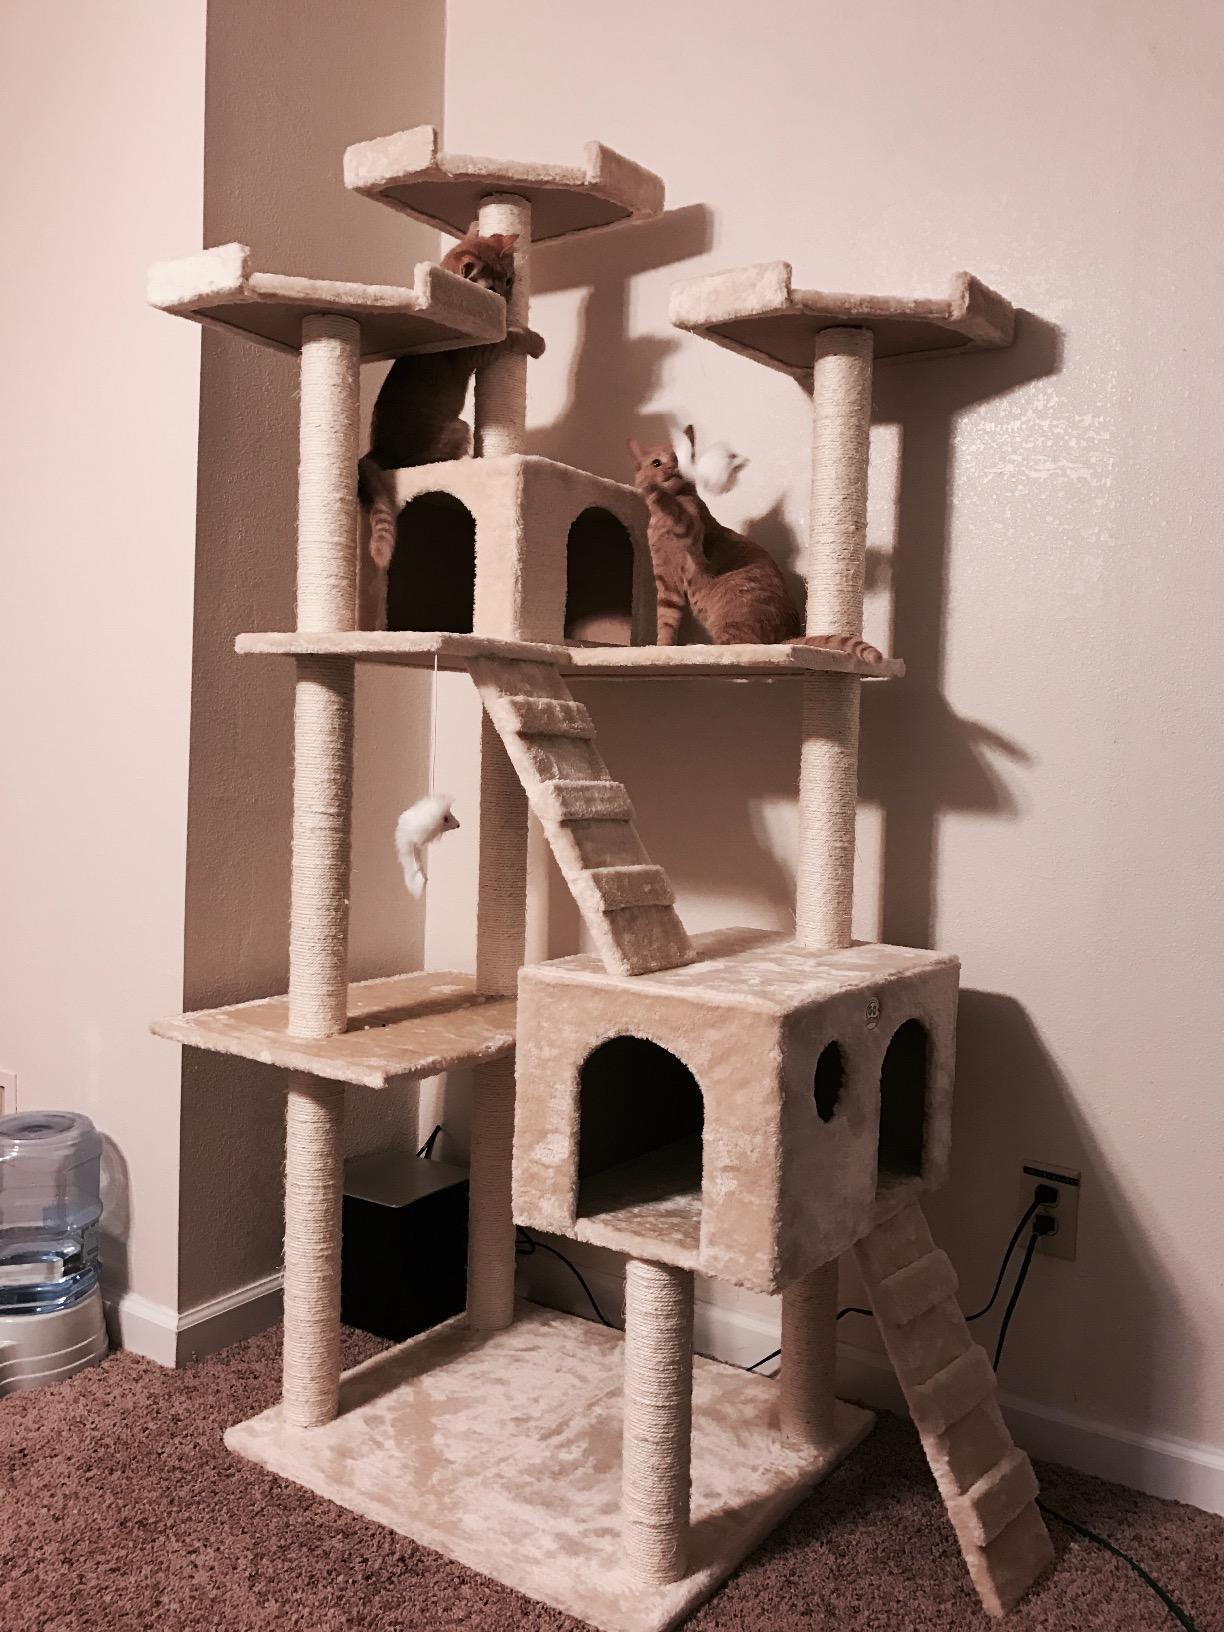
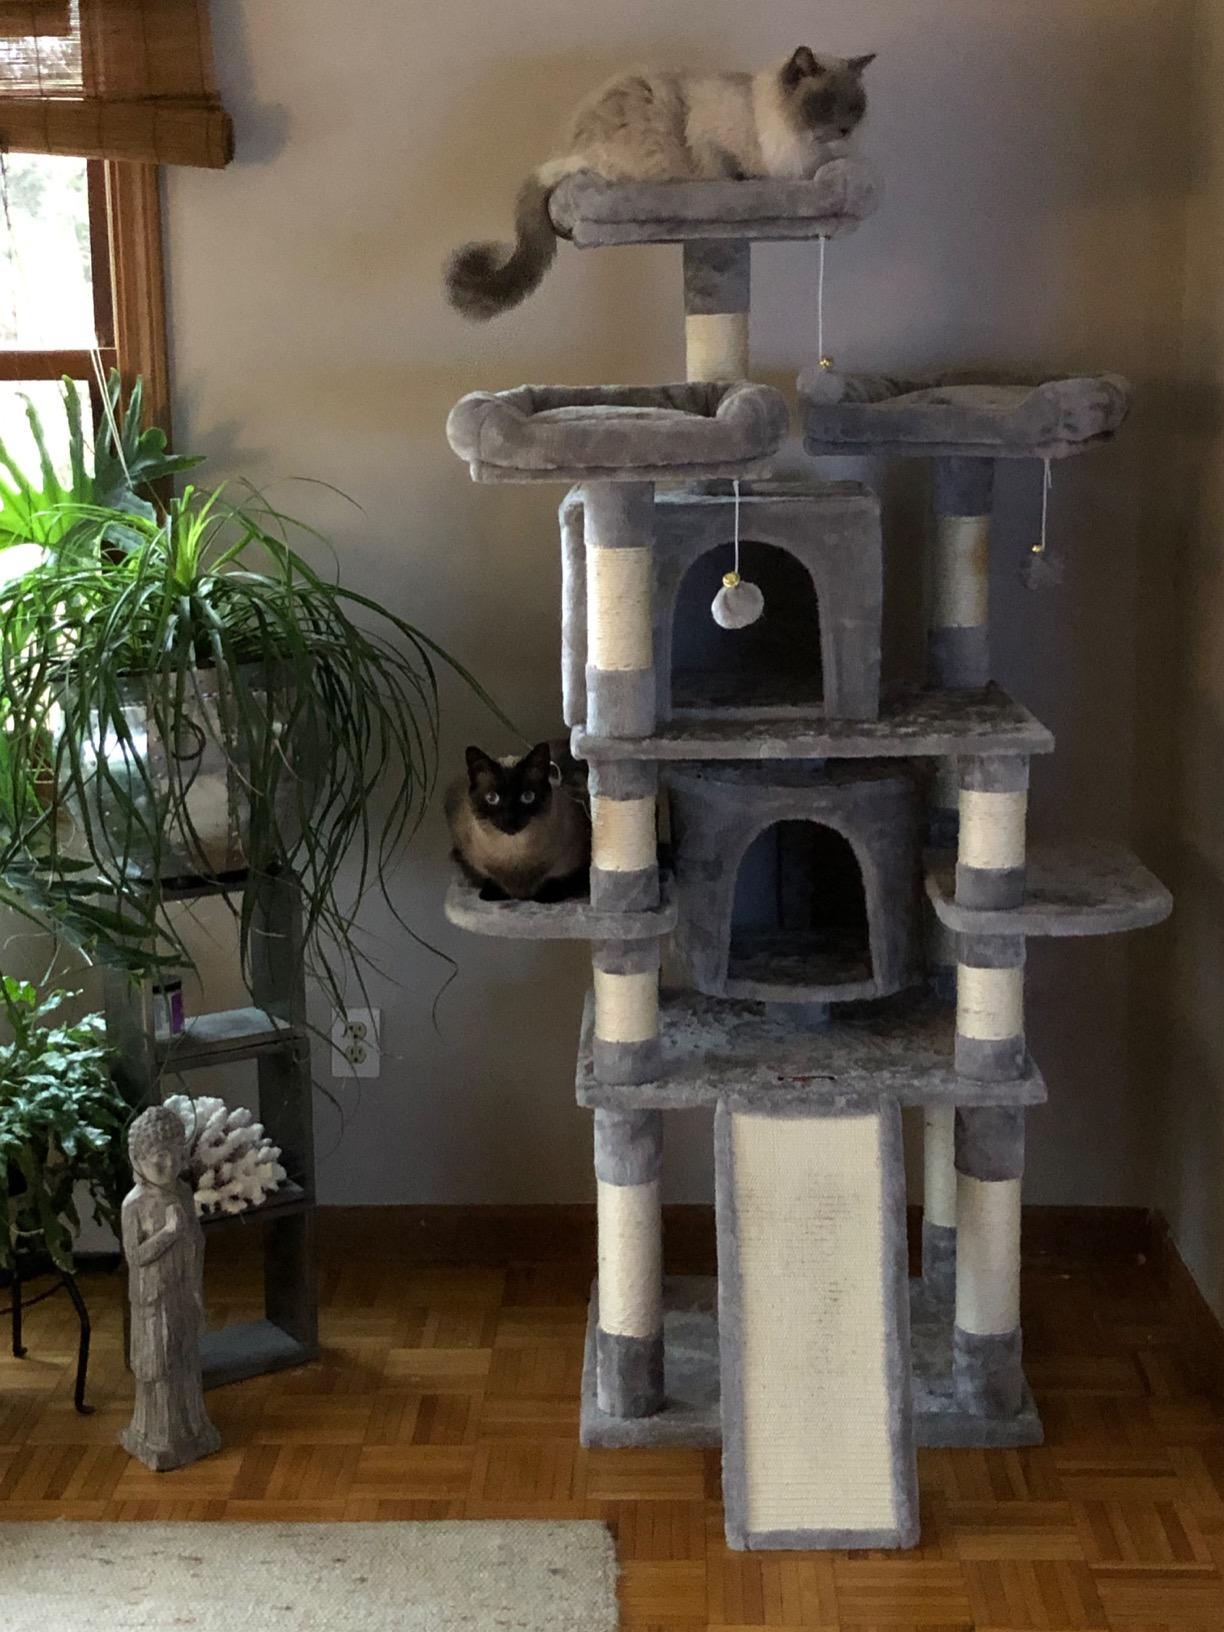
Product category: items_cat tree
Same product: no